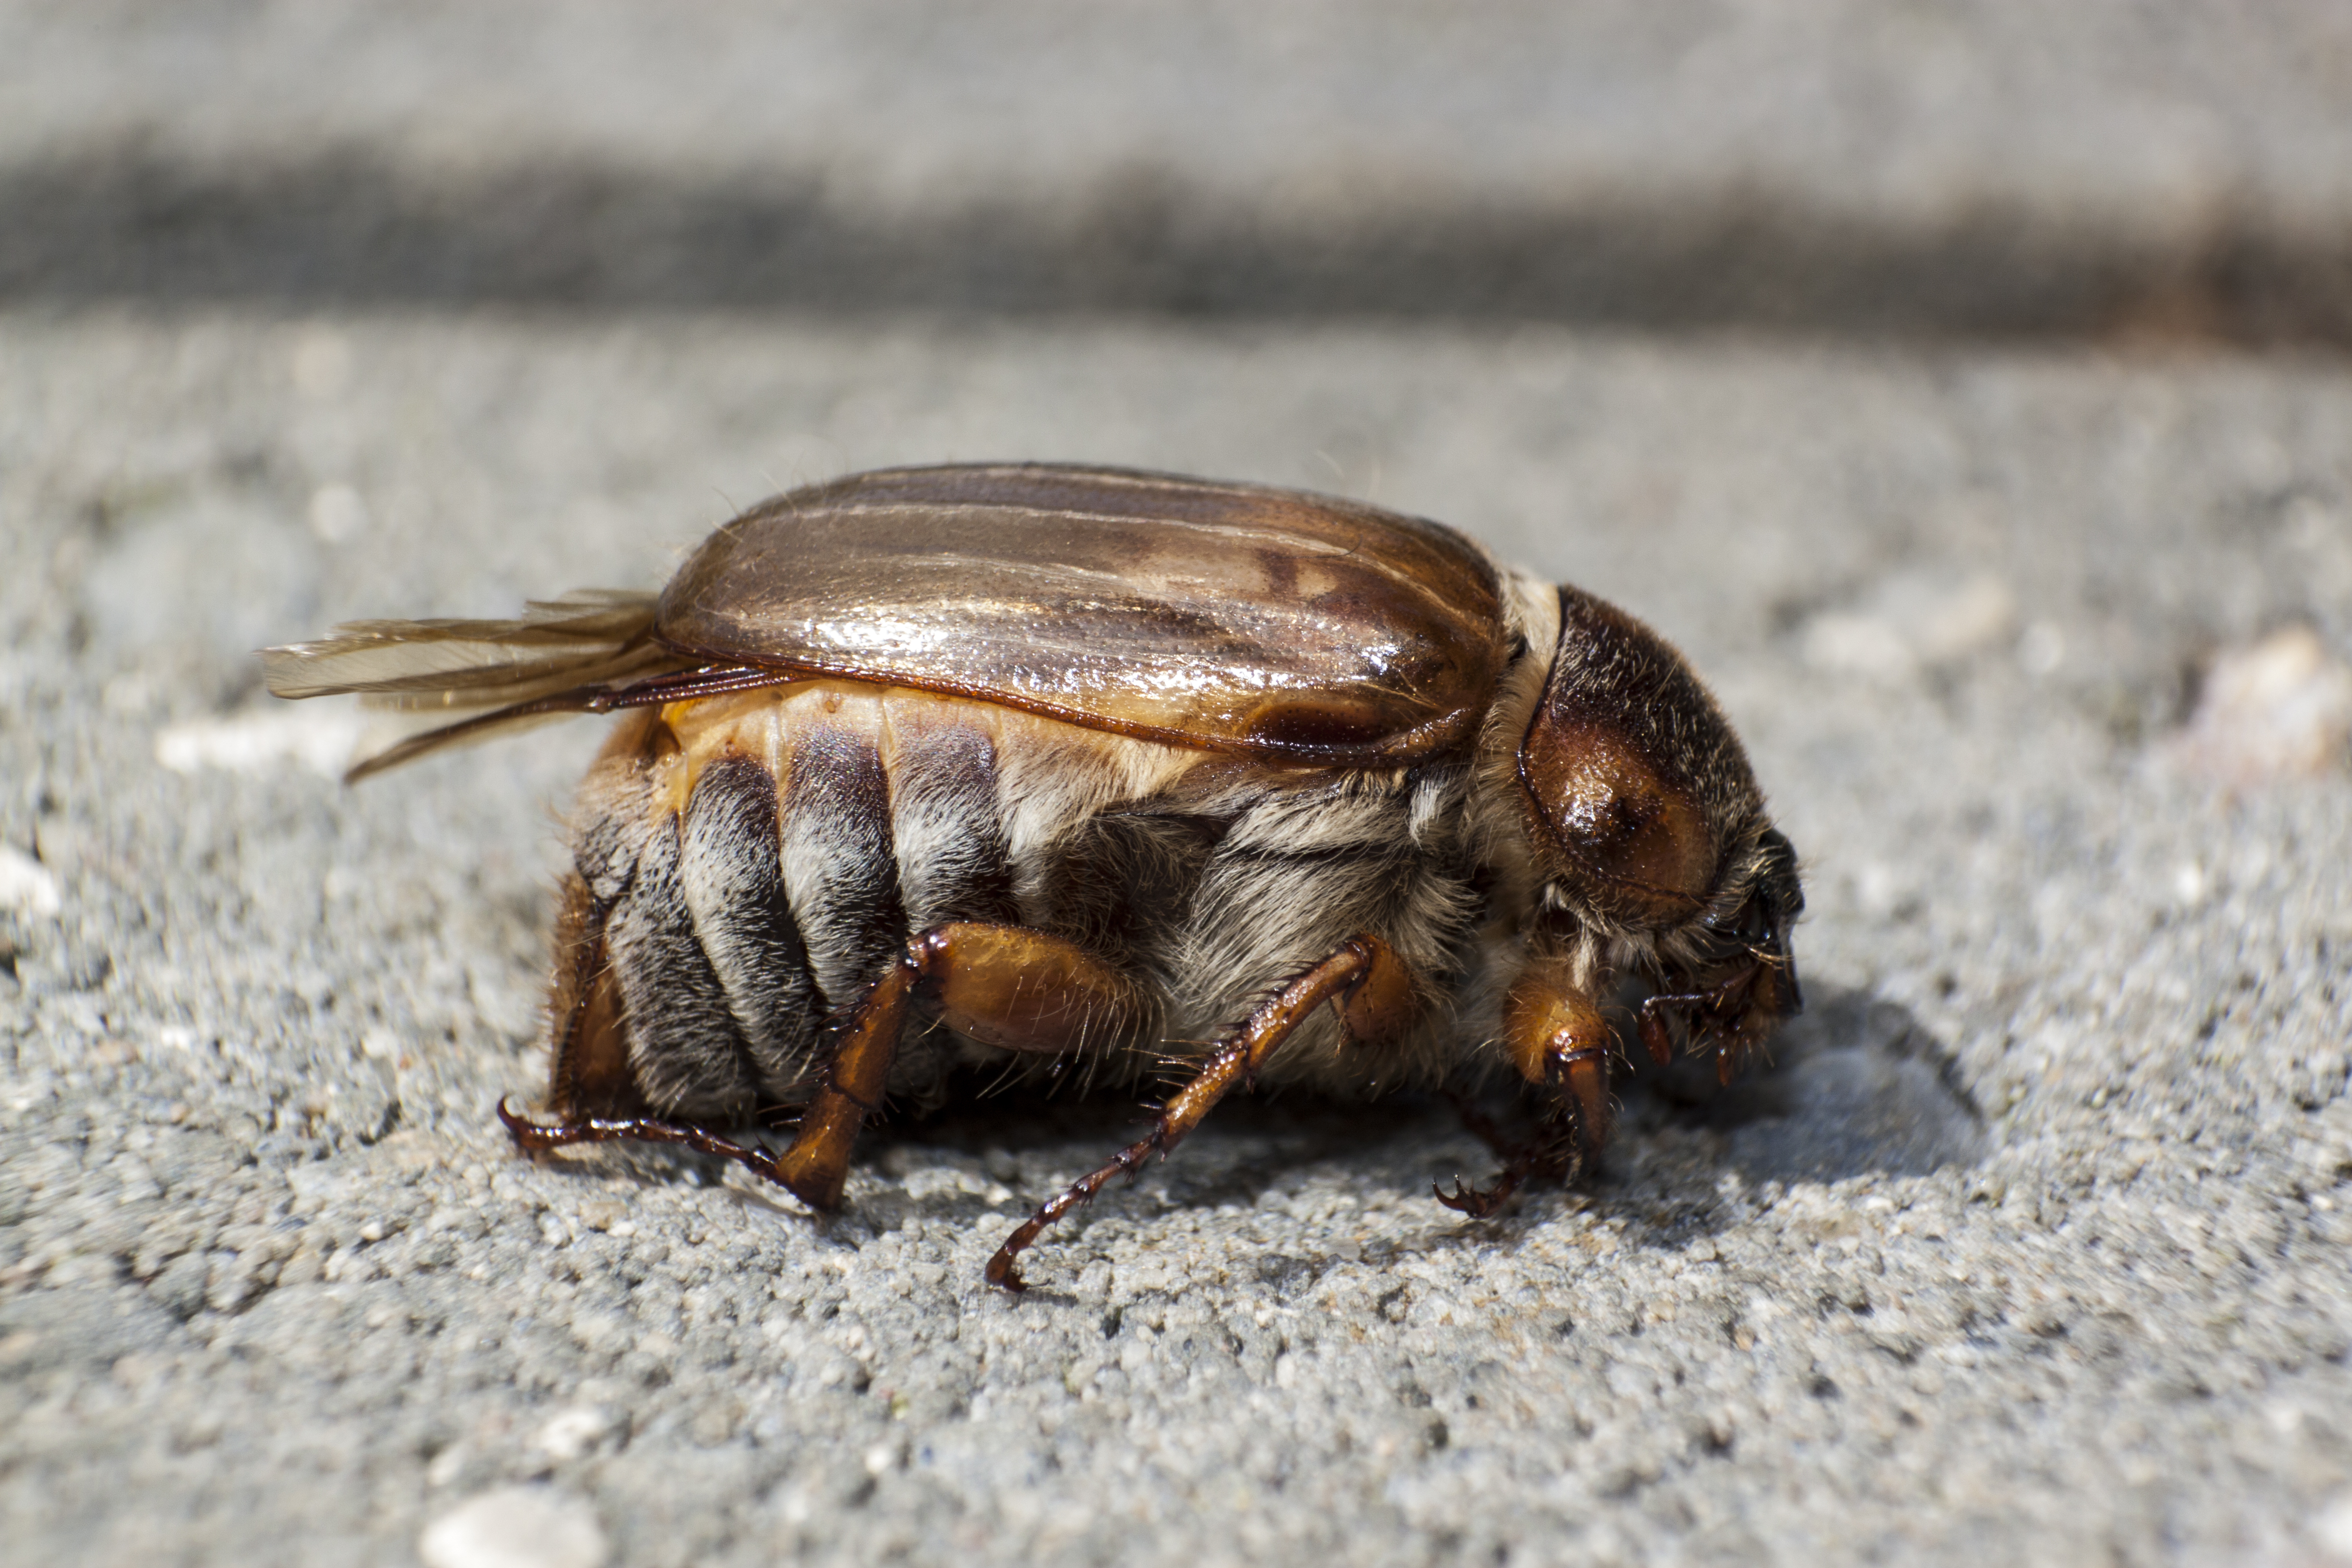
wildlife, insect, macro, fauna, invertebrate, close up, uk, beetle, peterborough, macro photography, arthropod, dung beetle